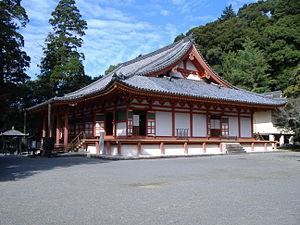
Le terme « trésor national » est utilisé au Japon depuis 1897 pour désigner les biens les plus précieux du patrimoine culturel du Japon bien que la définition et les critères aient changé depuis la création du terme. Les bâtiments des temples bouddhistes de cette liste ont été classés Trésors nationaux du Japon quand la loi pour la protection des biens culturels est entrée en vigueur le 9 juin 1951. Les pièces sont choisies par le ministère de l'Éducation, de la Culture, des Sports, des Sciences et de la Technologie sur le fondement de leur « valeur artistique ou historique particulièrement élevée ». Cette liste présente 152 entrées de bâtiments de temples Trésors nationaux de la fin du VIIᵉ siècle classique au début de l'époque d'Edo moderne du XIXᵉ siècle. Le nombre d'édifices répertoriés dans cette liste est supérieur à 152, parce que, dans certains cas, des groupes de bâtiments liés entre eux sont réunis pour former une seule entrée. Les structures comprennent des bâtiments principaux tels que le kon-dō, le hon-dō, le butsuden, des pagodes, des portes, un beffroi, des couloirs et d'autres bâtiments et édifices qui font partie d'un temple bouddhiste.
Le Kanshin-ji est un temple bouddhiste situé à Kawachinagano, préfecture d'Osaka au Japon.
Cette liste présente les sites historiques du Japon situés dans la préfecture urbaine d'Ōsaka.